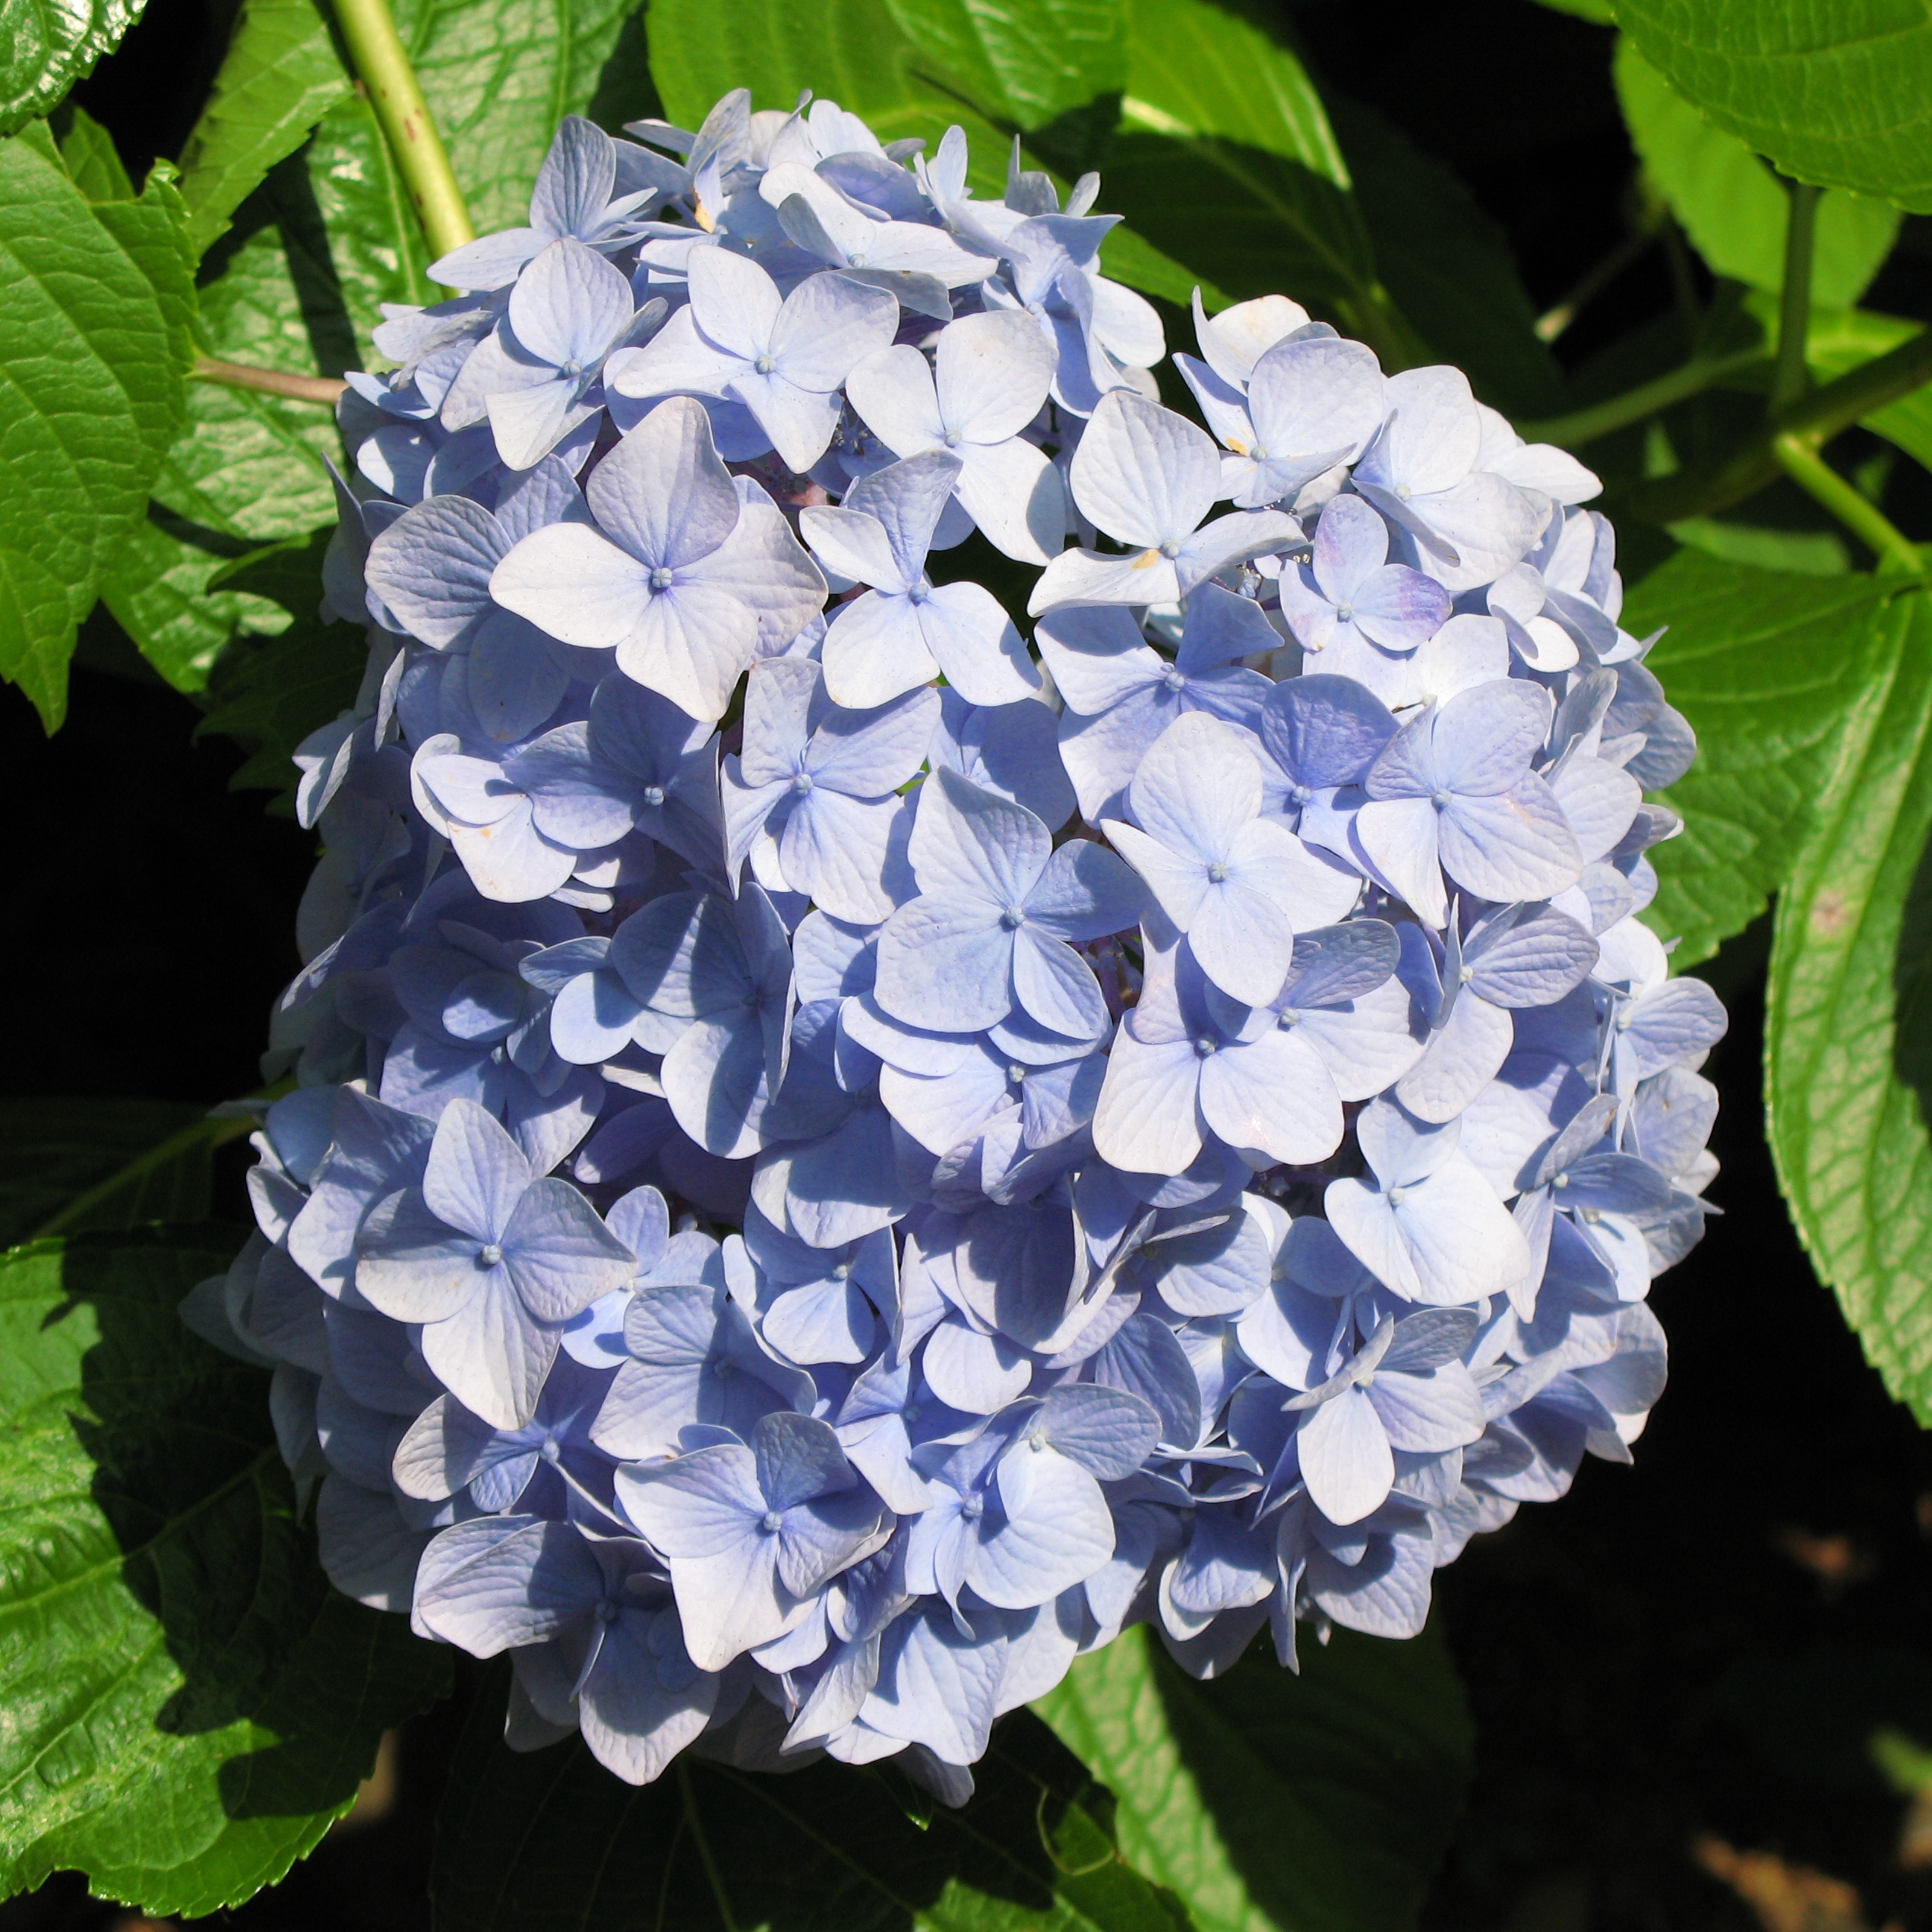
plant, flower, petal, high, hydrangea, hires, hi, res, g7, flowering plant, hydrangeaceae, cornales, annual plant, land plant, hydrangea serrata